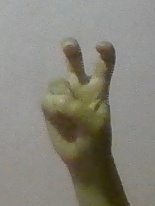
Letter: toot